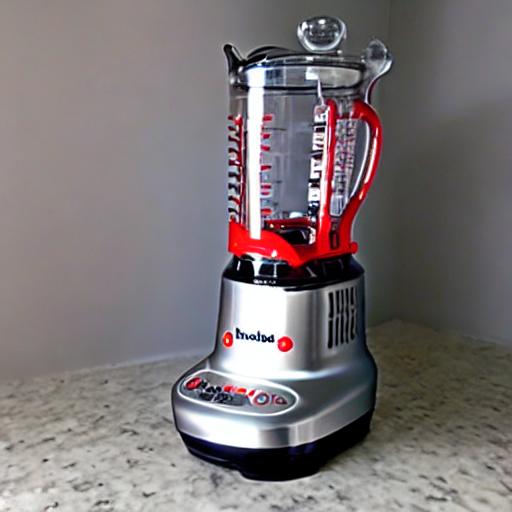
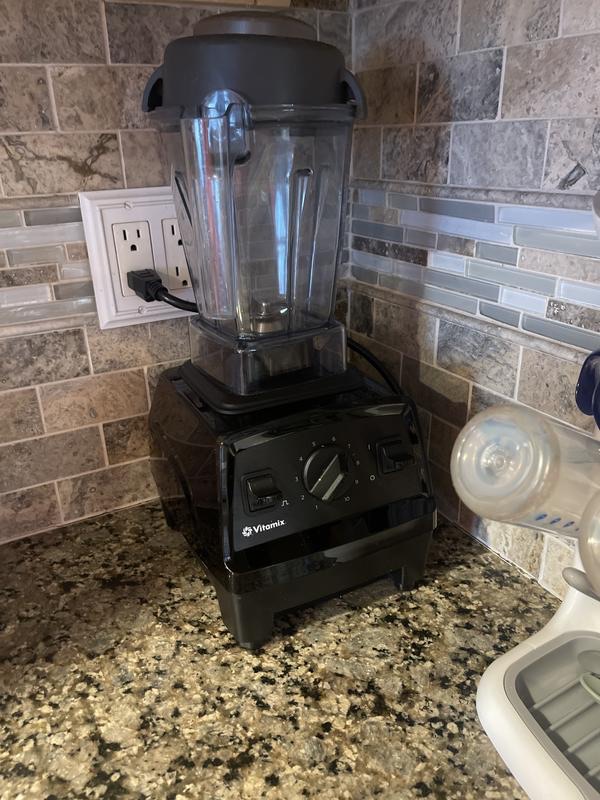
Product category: items_blender
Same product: no